Western influence on Africa

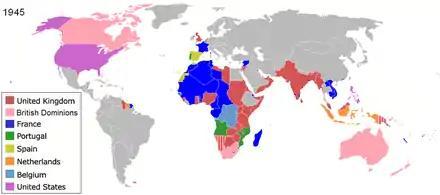

First published in 1899 in "McClure's" magazine, "The White Man's Burden" is a poem of obligation by Rudyard Kipling, rallying the Western world to go to Africa in order to save a supposedly condemned culture. "The White Man's Burden" portrays imperialism as a justified duty. Kipling suggests that Africa's purpose was to act as a stepping-stone for the white man's advancement.